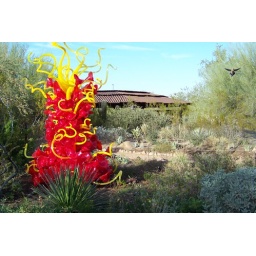
100_3160 - Flaming installation with bird flying to the right - nice moment in time